Lonny Ross

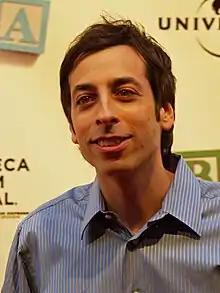
Ross at the 2008 Tribeca Film Festival

Lonny Ross (born 1978) is an American comedy actor and writer.